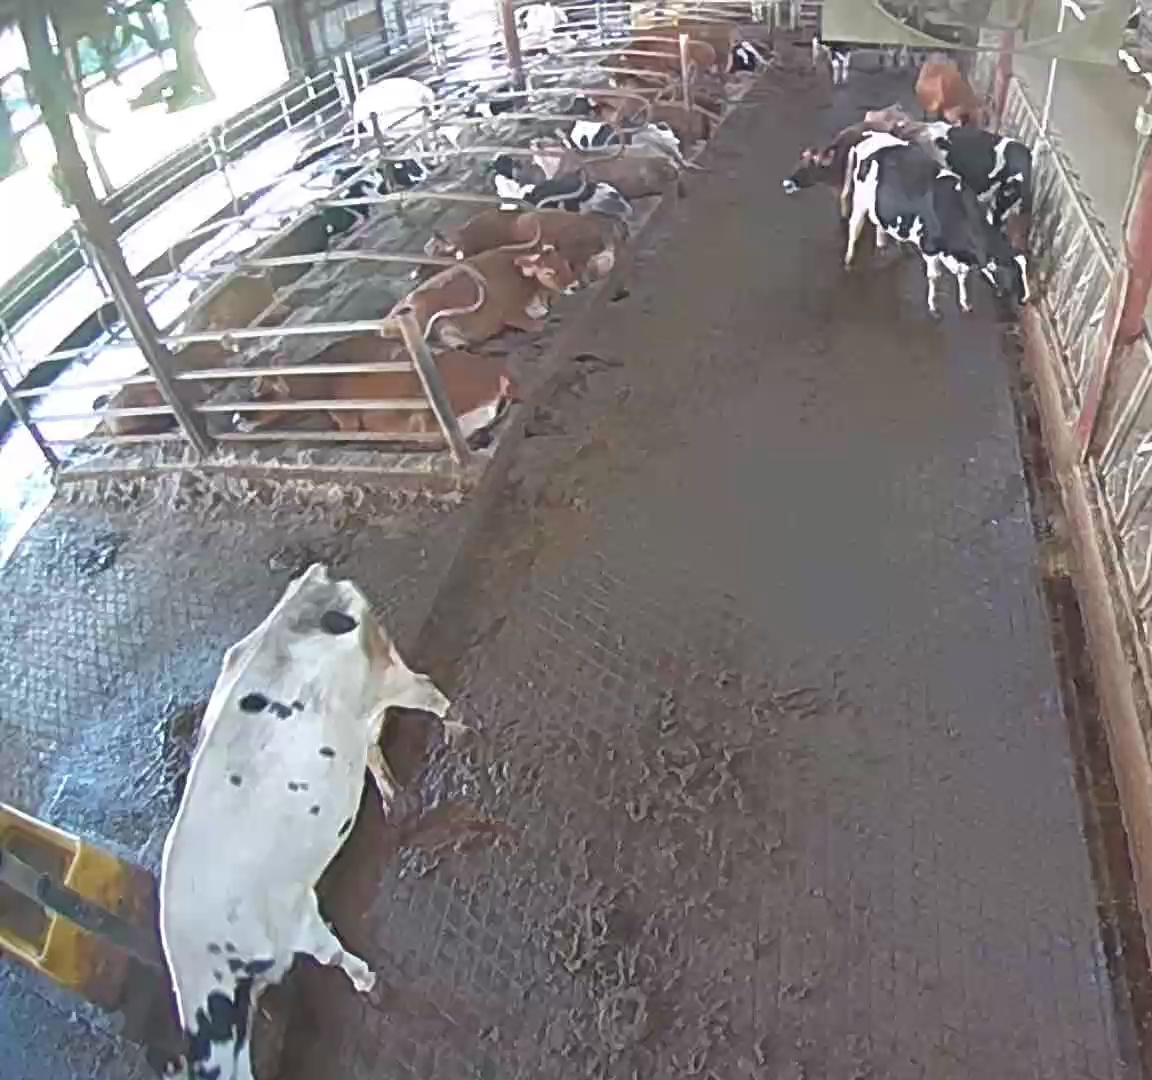
Number of cows: 18